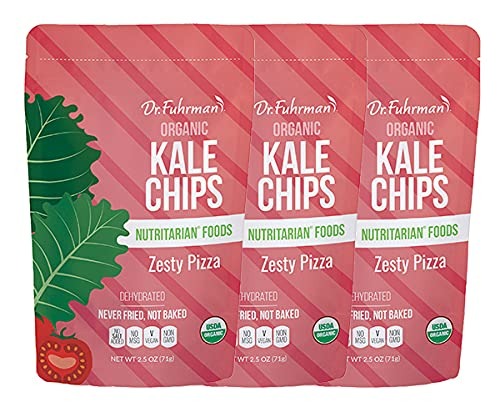
Item Name: Organic Kale Chips - Zesty Pizza (3 Pack)
Bullet Point 1: USDA Organic
Bullet Point 2: Kosher (Orthodox Union)
Bullet Point 3: QAI Certified Organic and Non-GMO
Bullet Point 4: No Salt Added
Bullet Point 5: Oil Free
Bullet Point 6: Vegan
Product Description: Get the classic pizza flavor you love – in an organic kale chip made with only good-for-you ingredients! Dr. Fuhrman’s Zesty Pizza chips feature the classic flavors of sundried tomatoes, oregano, rosemary, basil and nutritional yeast. What sets them apart from anything you’ll find at your local market is the Nutritarian advantage: they are nutrient-dense and contain no oil, concentrated sweeteners or added salt. Plus, our chips are never fried and never baked: they’re dehydrated at a low temperature to prevent acrylamide formation while delivering maximum flavor and powerfully beneficial nutrients of our organic ingredients.
Value: 7.5
Unit: Ounce

Price: 48.44